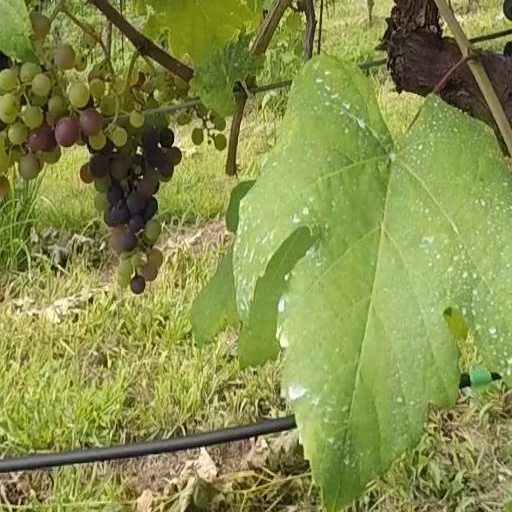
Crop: grape